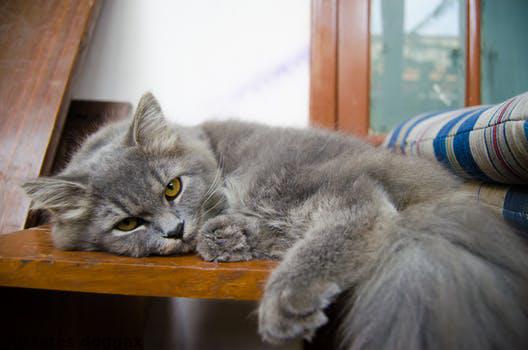
Label: Watermark